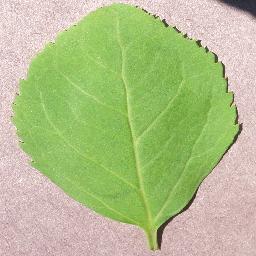
Label: Cherry___healthy